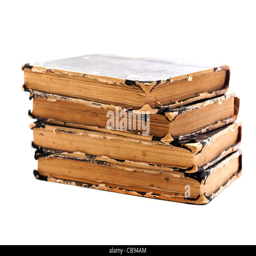
old books on a white background .